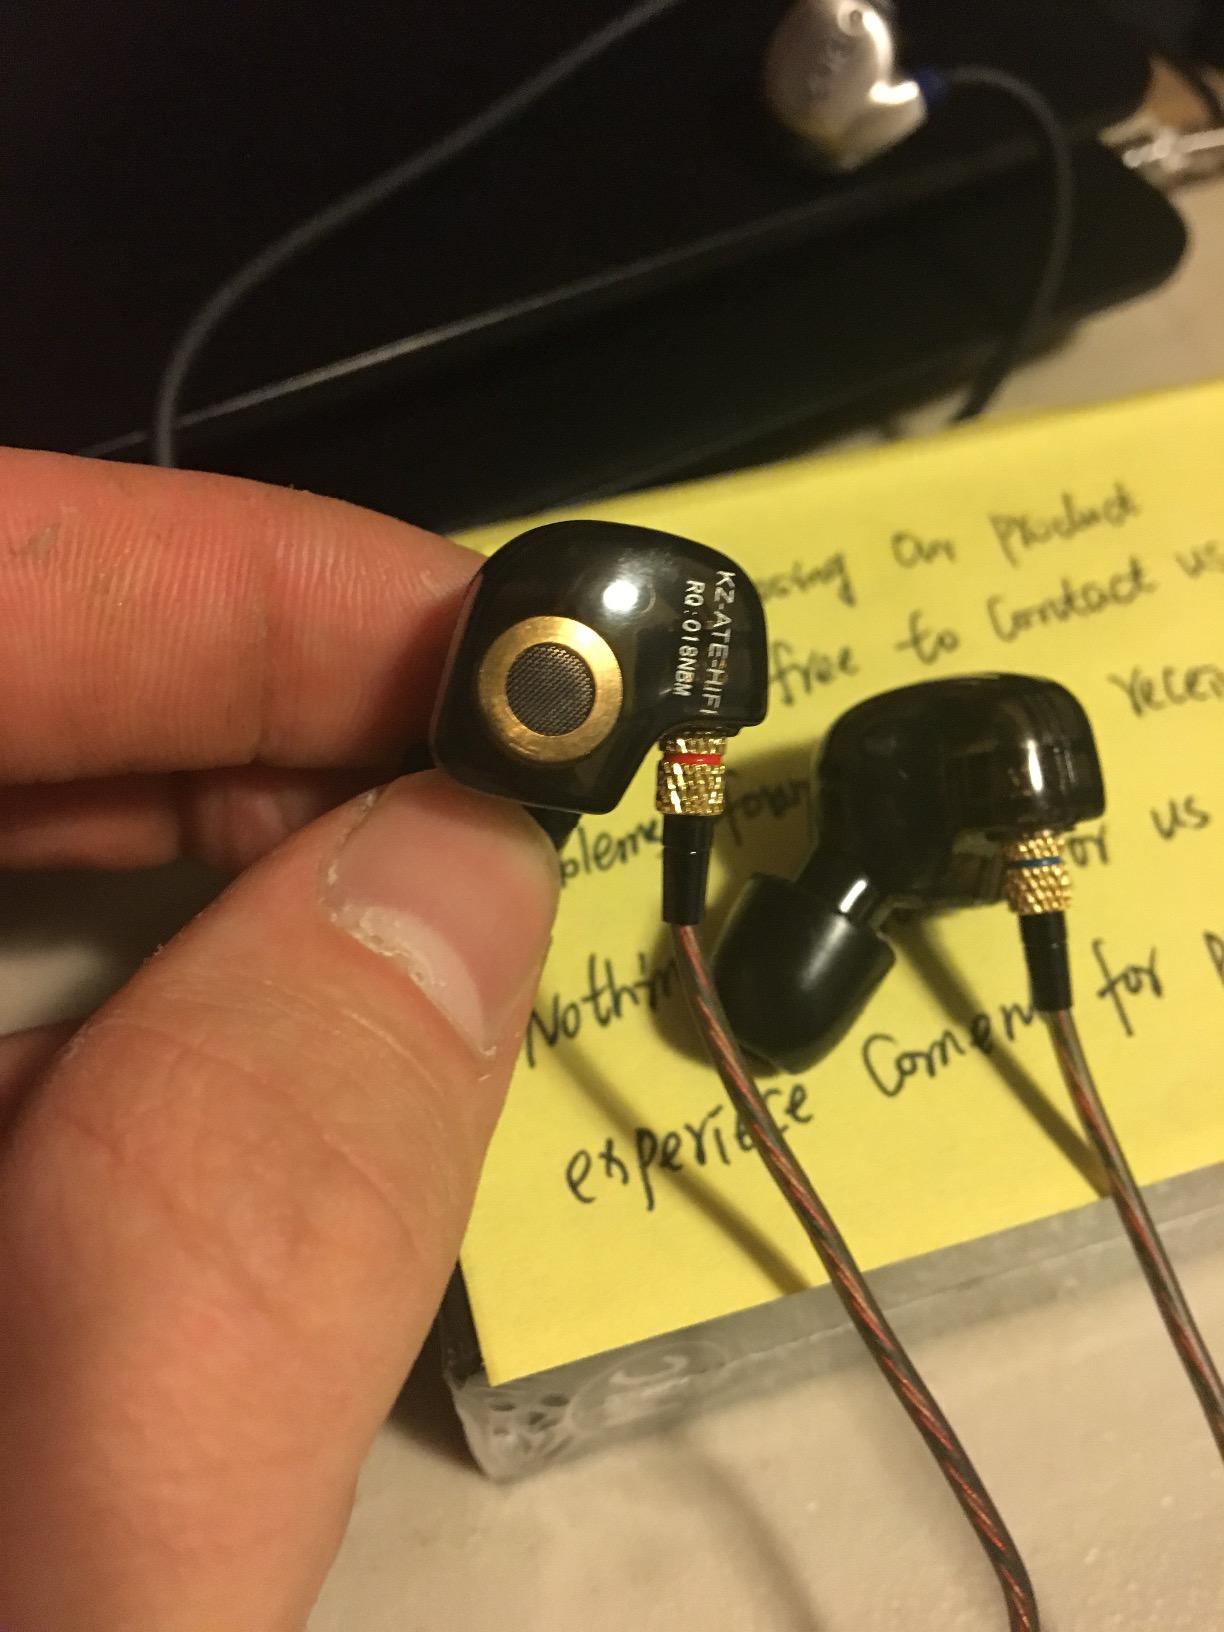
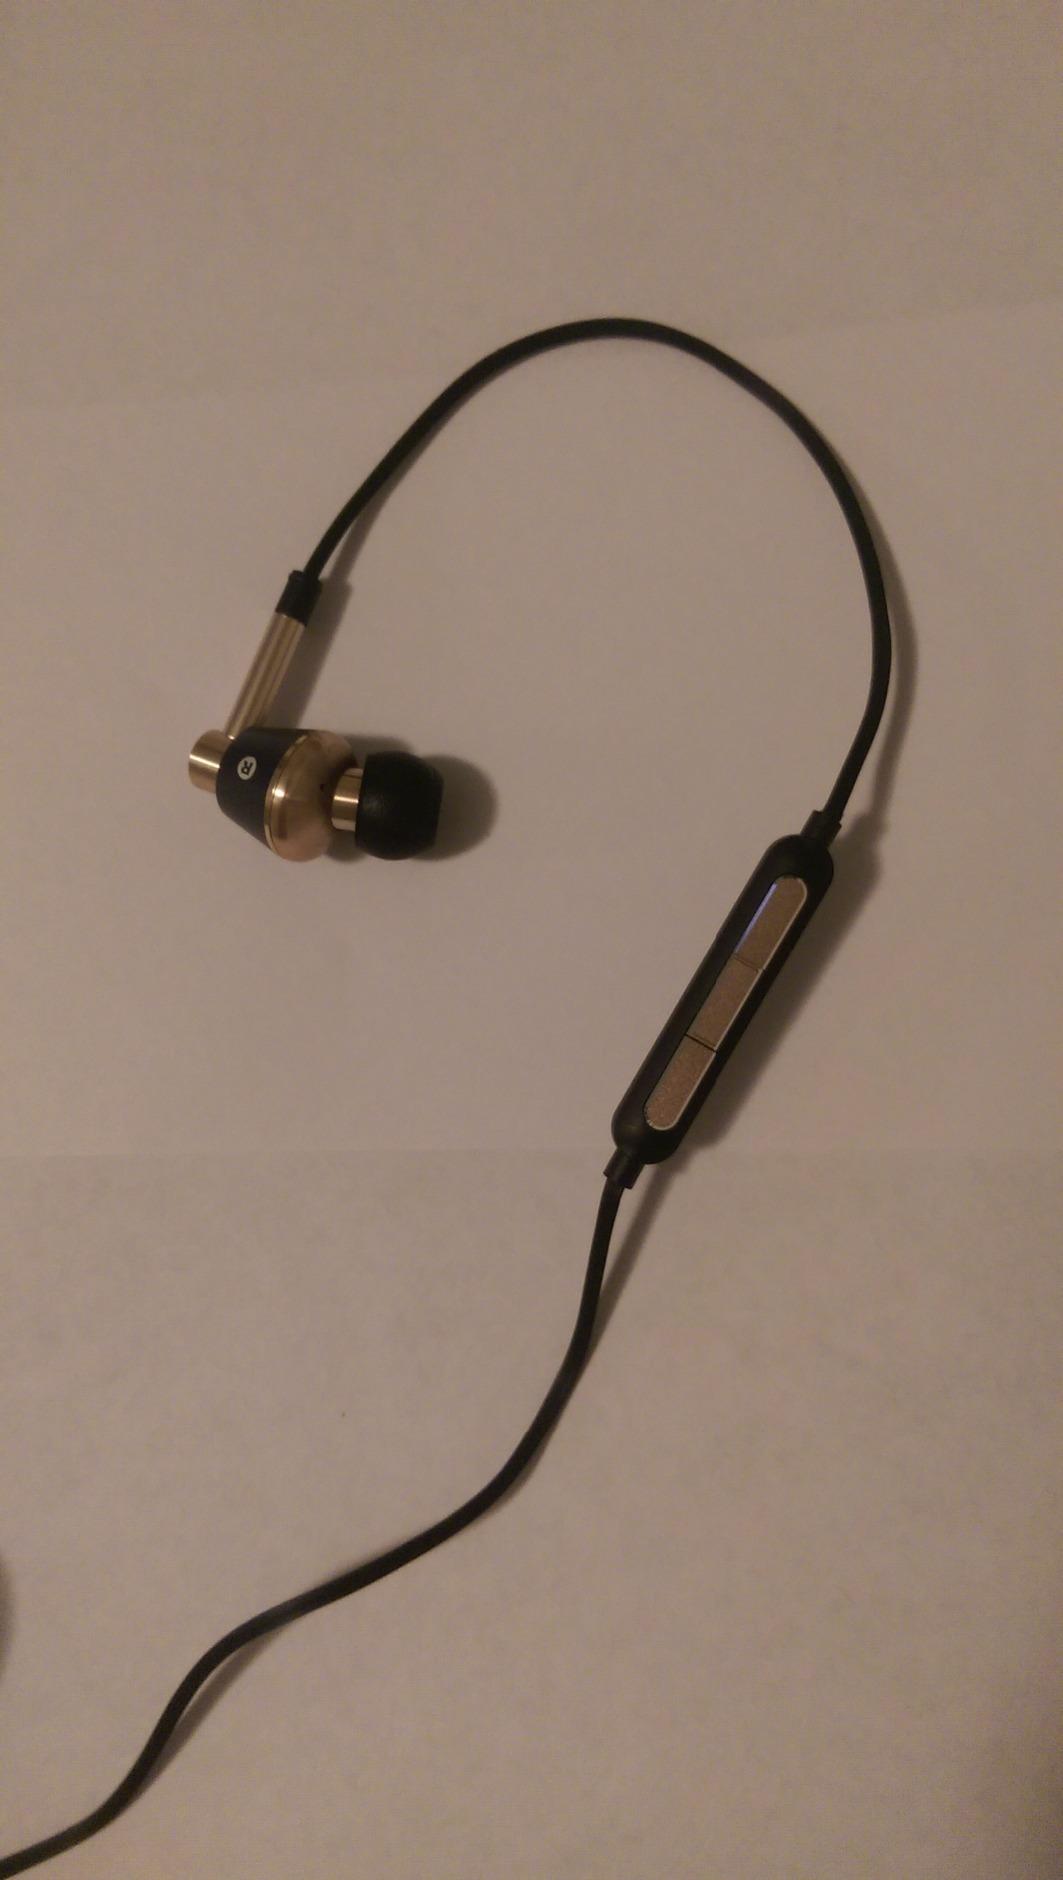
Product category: headphones
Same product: no